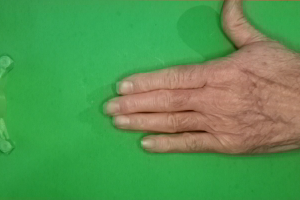
Label: paper